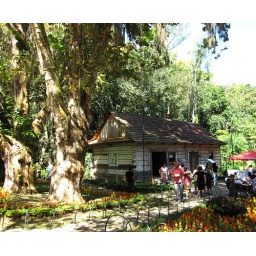
Gift shop in one of the old wooden Polish houses